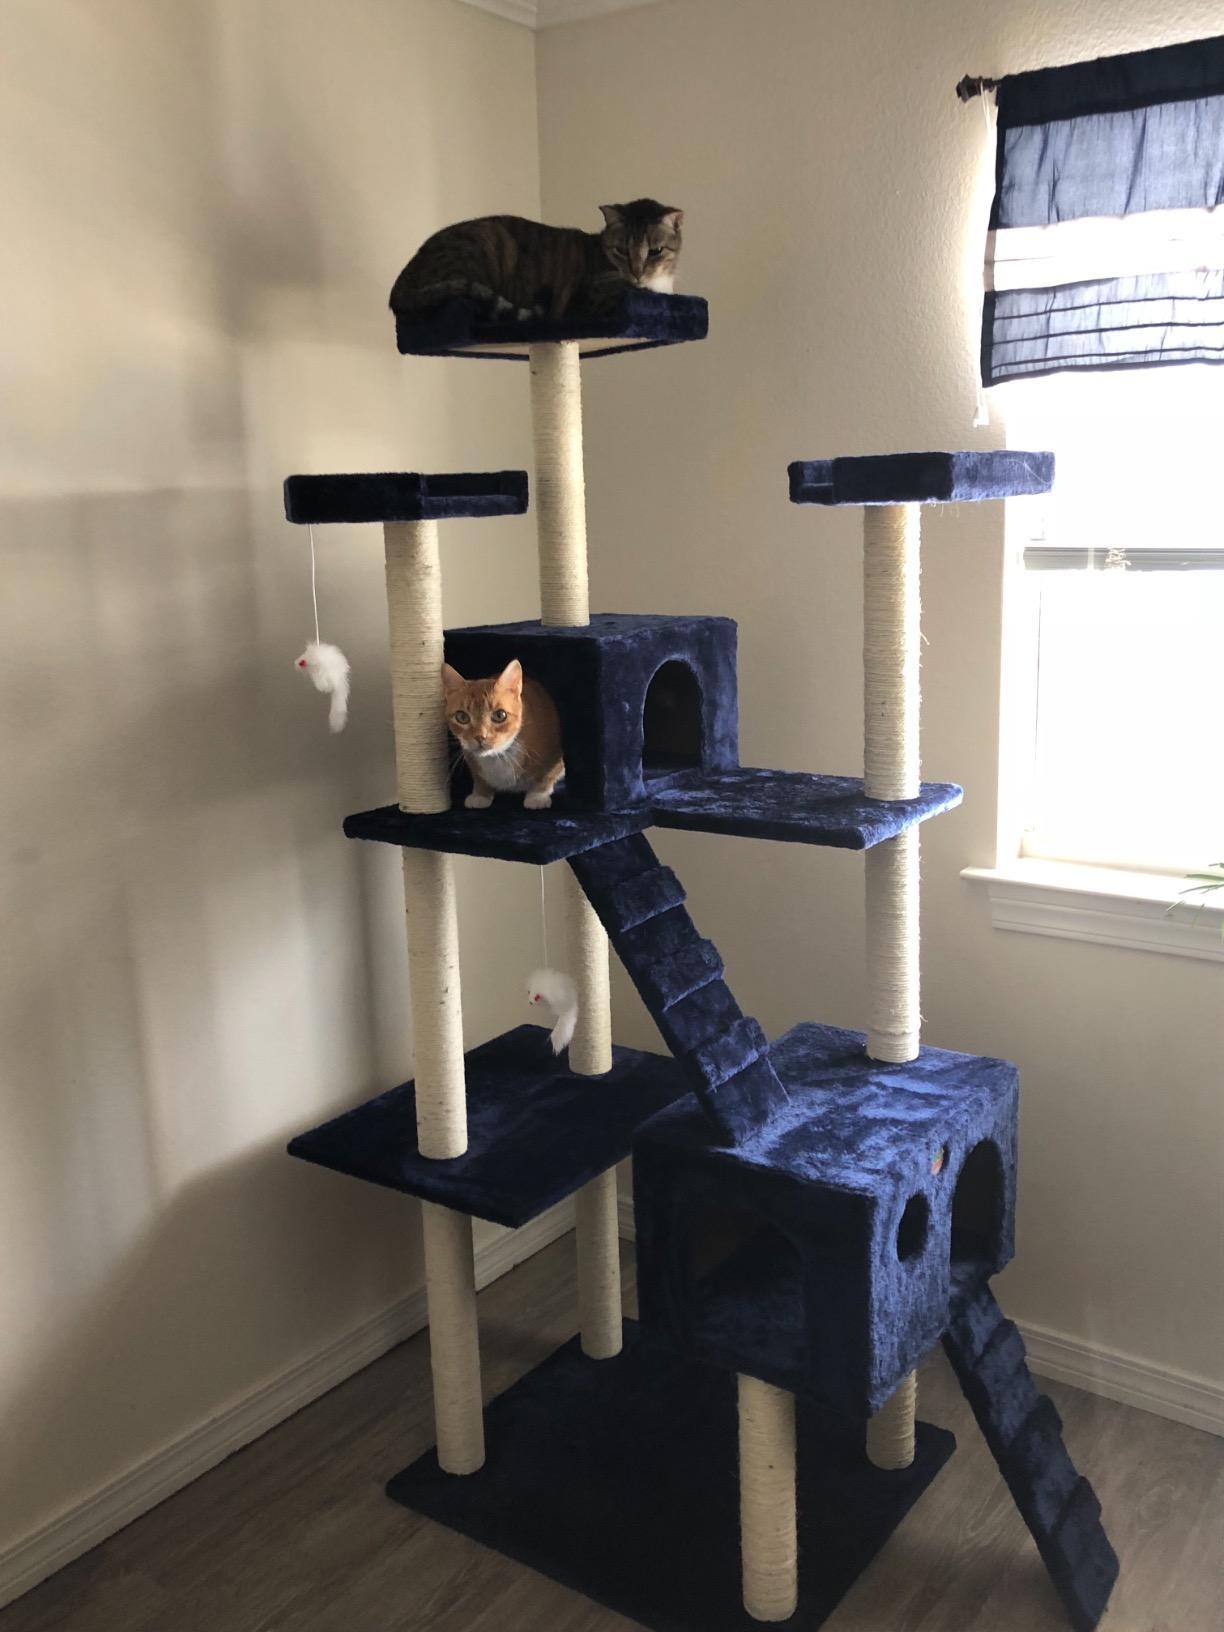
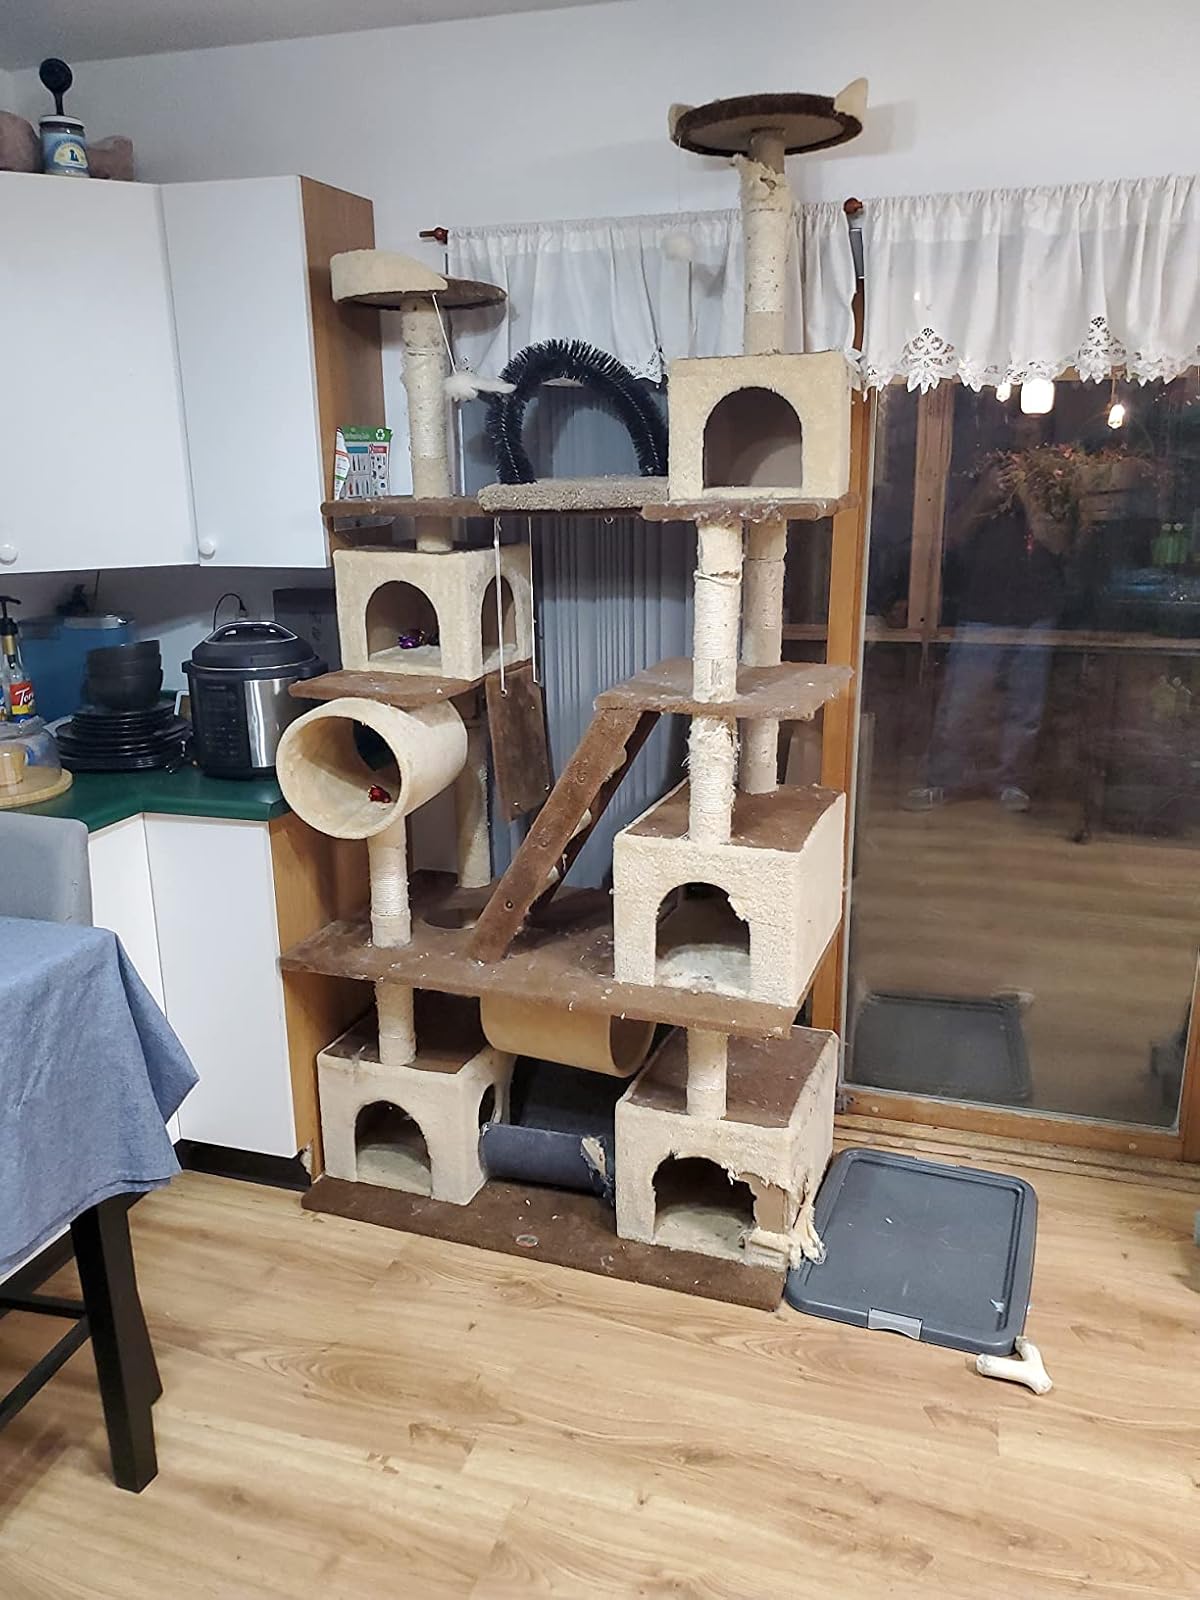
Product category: items_cat tree
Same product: no